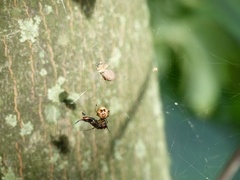
Species: Parasteatoda_tepidariorum